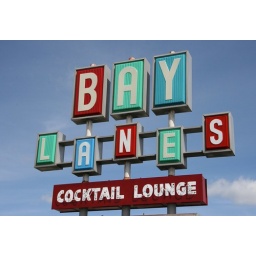
Old plastic sign for Bay bowling lanes in Bay City, MI